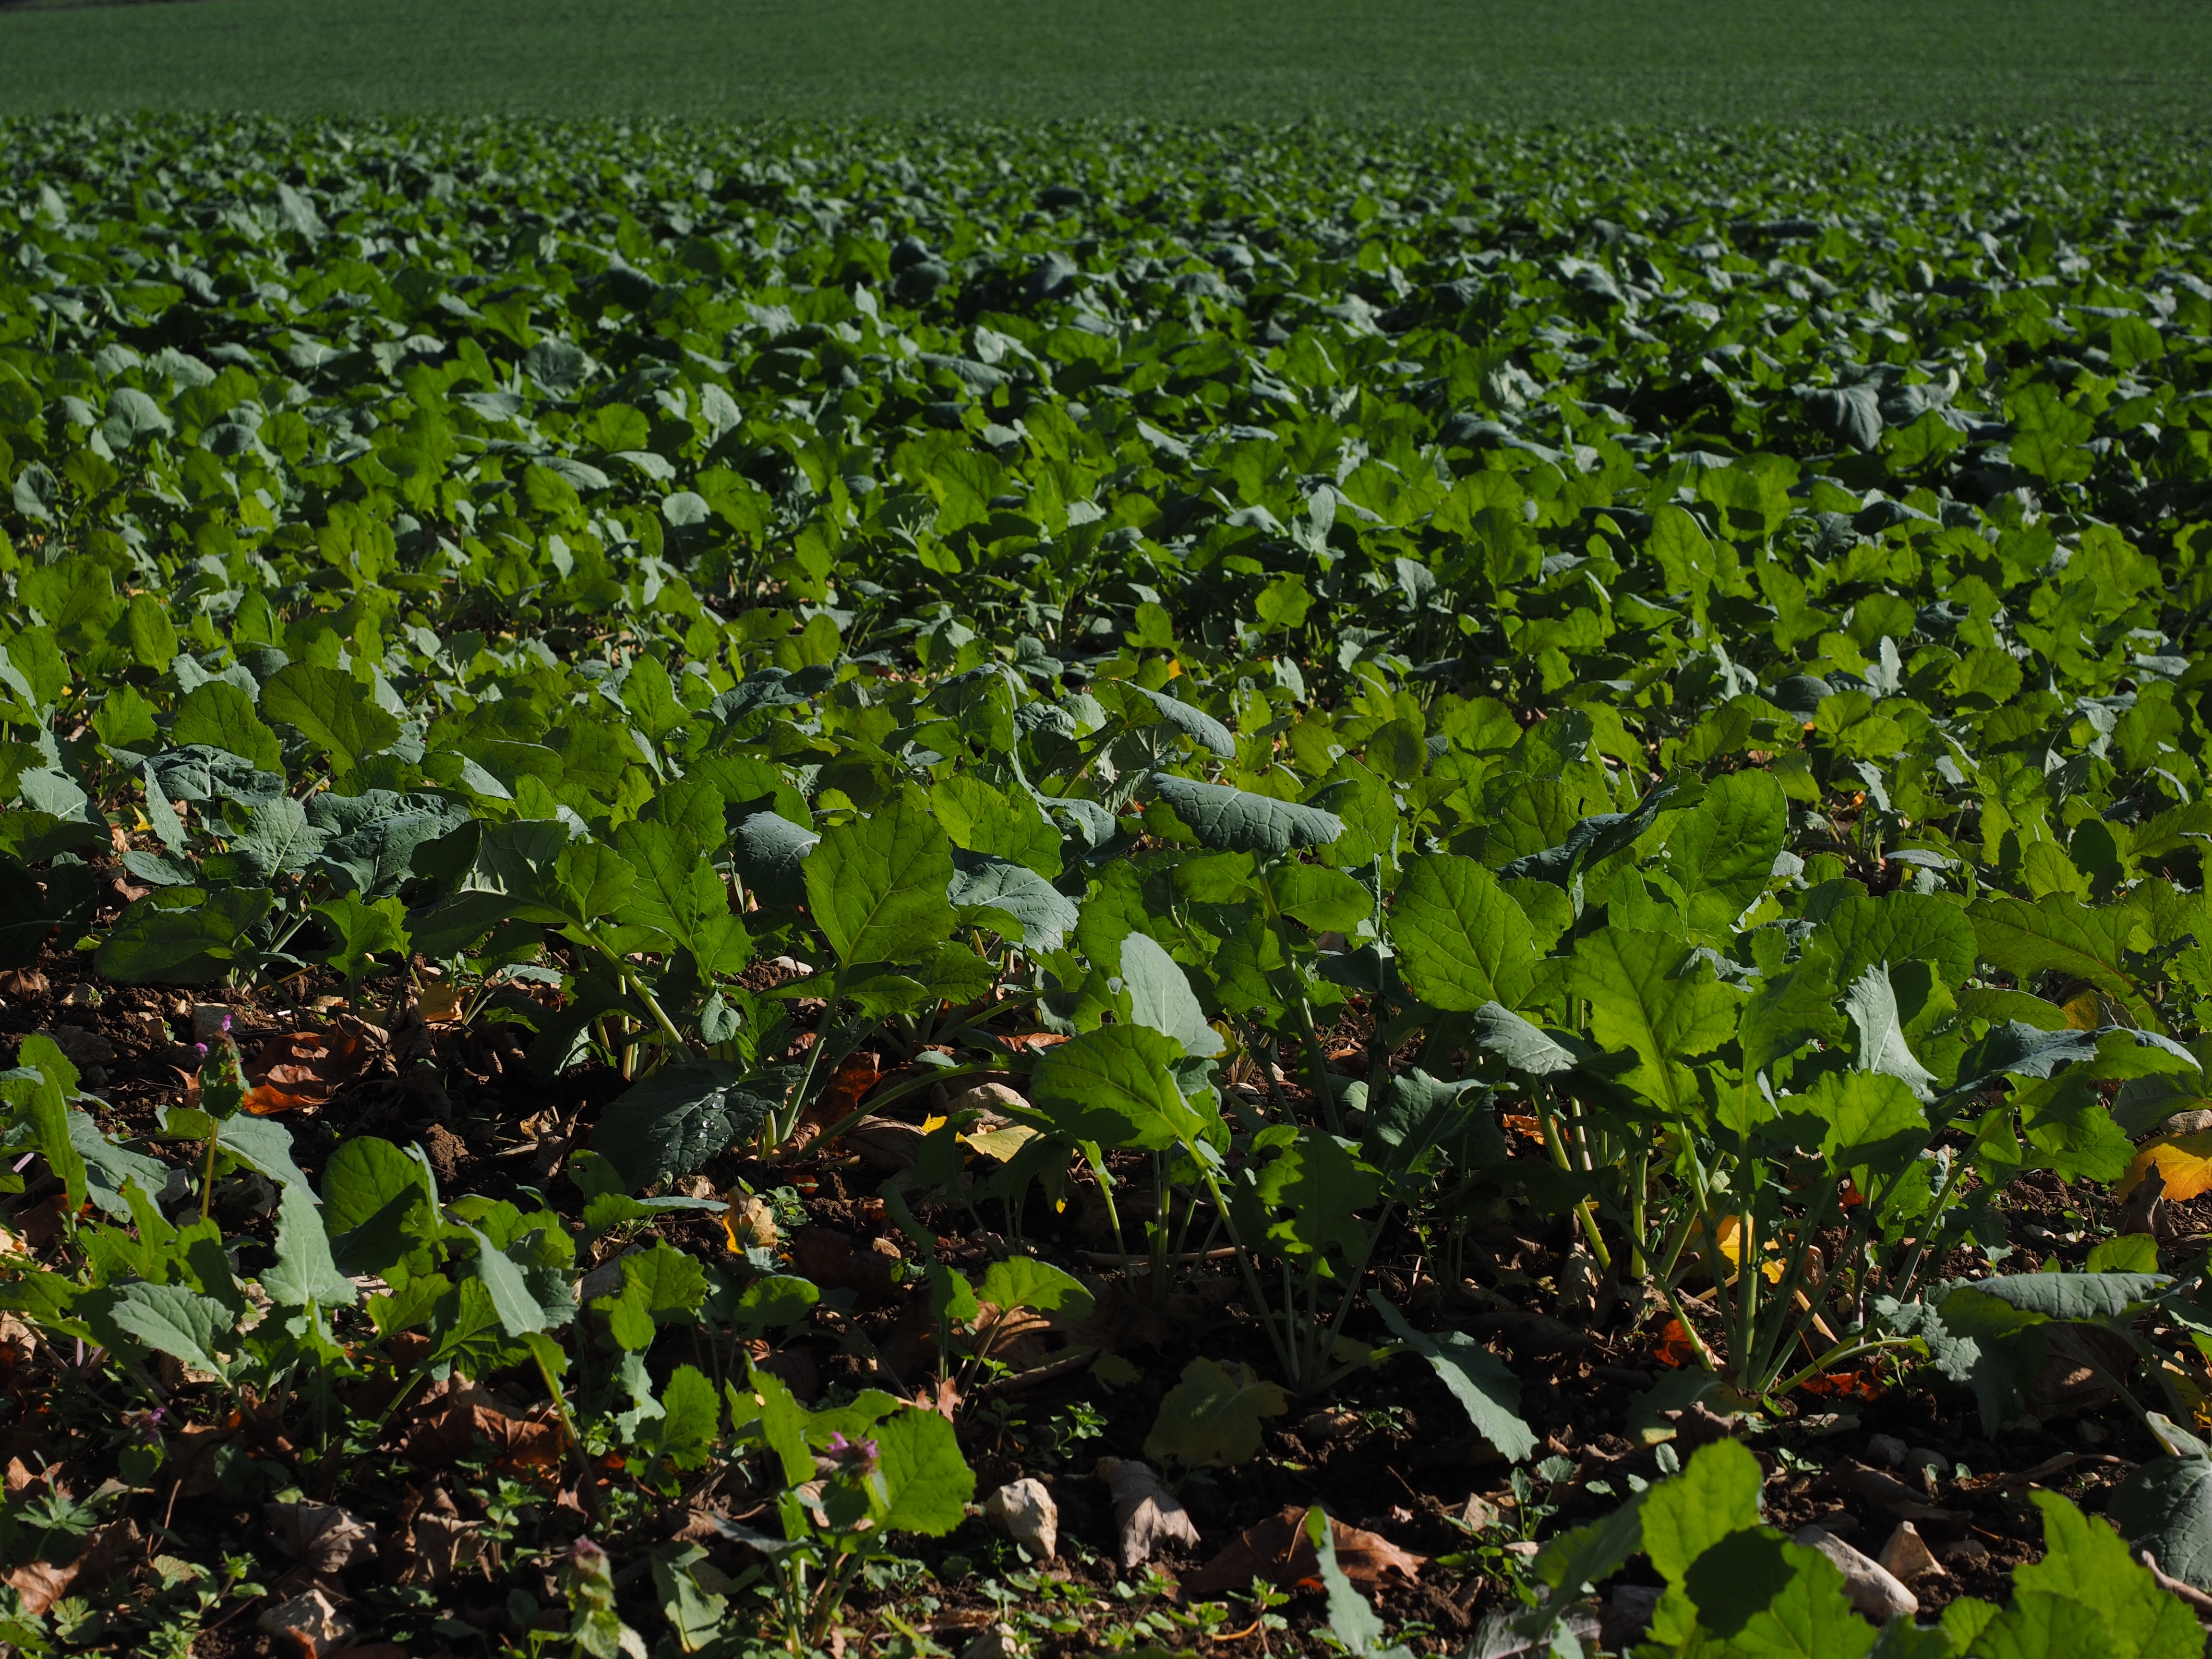
plant, field, farm, leaf, flower, food, green, produce, vegetable, crop, soil, agriculture, plantation, brassicaceae, oilseed rape, brassica napus, green manure, winter oilseed rape, reps, lewat